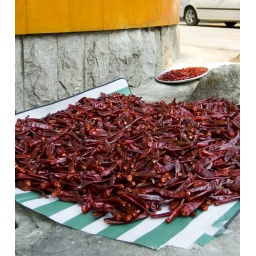
Out door market in Andong (Peppers)